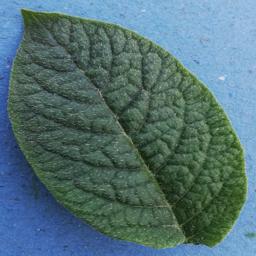
Etiqueta: Sana